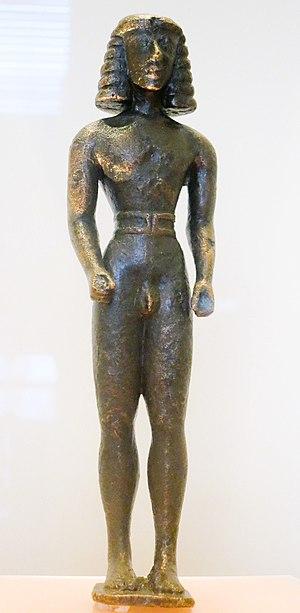
Statuette d'un couros. Bronze, H. 19,6 cm. Généralement considéré comme de facture crétoise. 625-600 avant notre ère. Vue de face. Musée Archéologique de Delphes, March 2527. Référence
Une offrande votive est un objet déposé dans un lieu sacré à l'intention d'une divinité en vue d'en obtenir une protection, des avantages dans l'existence ou la réalisation d'un vœu. Comme dans le cas de denrées, il s'agit la plupart du temps de quelque chose supposant une forme de privation ou d'effort de la part de l'offrant.
Le style dédalique désigne un type de sculptures grecques du VIIᵉ siècle av. J.-C., qui constituent les premiers témoignages de la sculpture monumentale en ronde-bosse de la civilisation grecque antique.
Un kouros, est une statue de jeune homme, durant la période archaïque de la sculpture grecque.
Le nu est un motif constant dans la Grèce antique pour les sculpteurs et les peintres. Les céramiques peintes présentent des multitudes de corps nus. Ce motif occupe donc une part importante des représentations figuratives qui nous sont parvenues de cette époque, essentiellement dans les peintures sur céramique et les sculptures. Son étude relève de l’histoire anthropologique, esthétique, sociale et religieuse du monde grec antique.